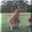
Label: kangaroo